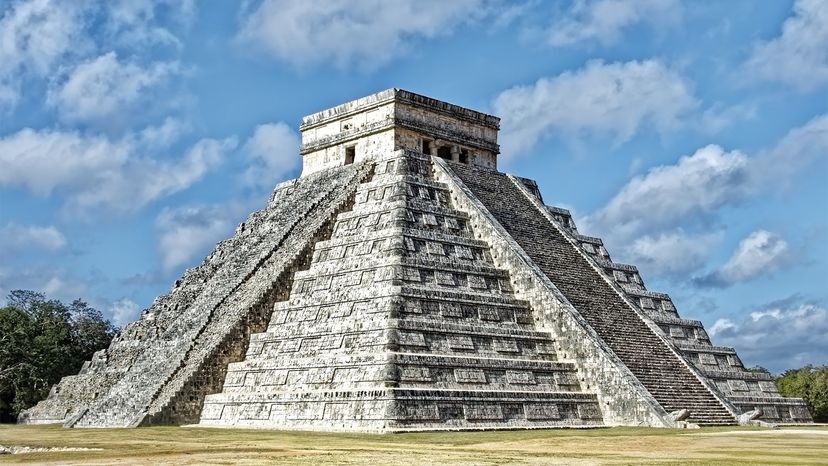
Landmark: Chichen Itza